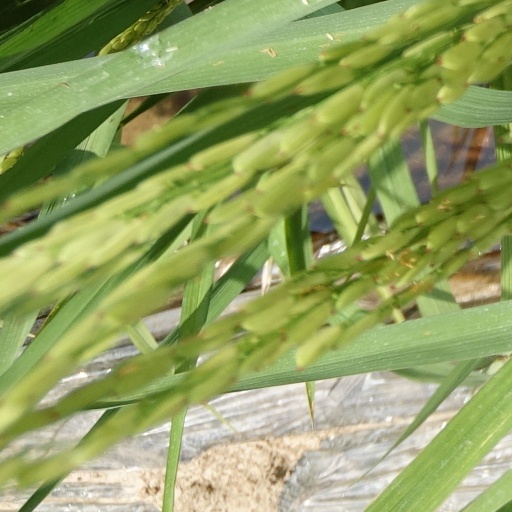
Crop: rice